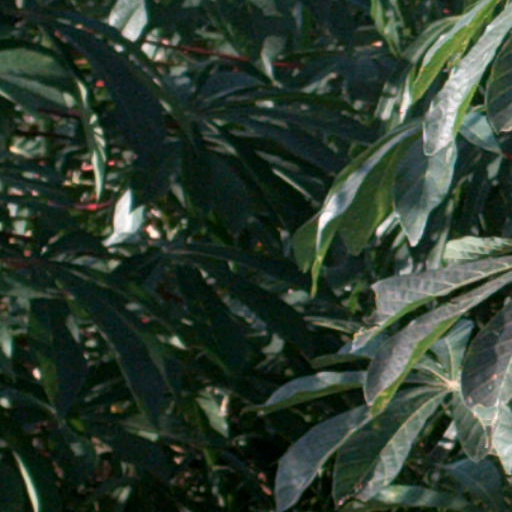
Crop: cassava